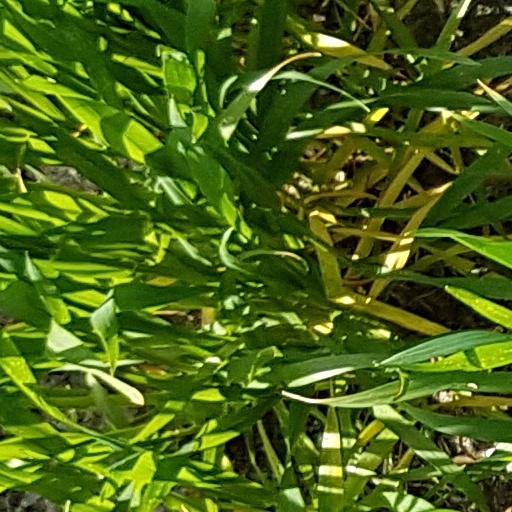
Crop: wheat